Battle of Ammunition Hill

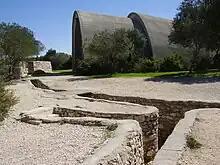
Bunkers and trenches on Ammunition Hill

A decision was taken by the Israeli Jerusalem Command, under General Uzi Narkis, to forgo an aerial attack on the hill due to its proximity to civilian areas. Instead an artillery barrage was to be focused on the police post, followed by a ground attack using an enlarged paratroop company.